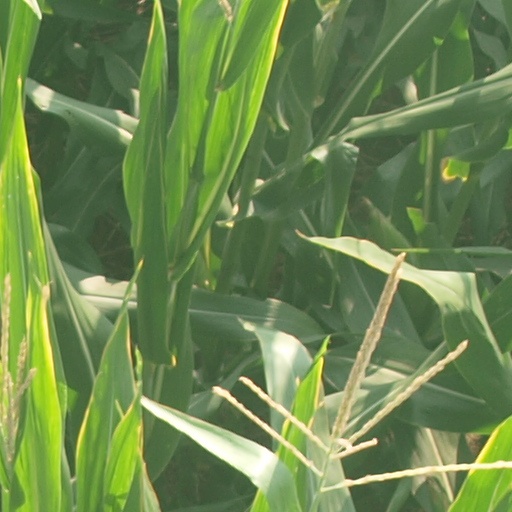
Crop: maize; corn